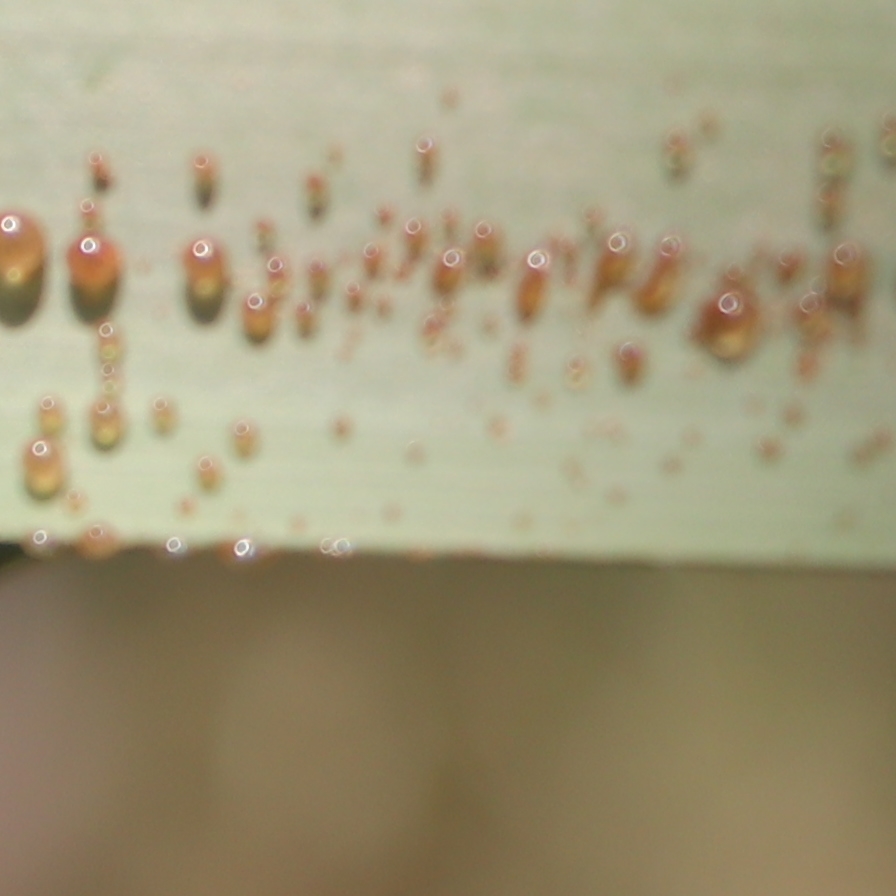
Label: Honey